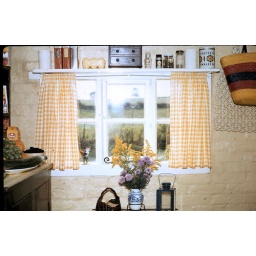
The front window in the kitchen